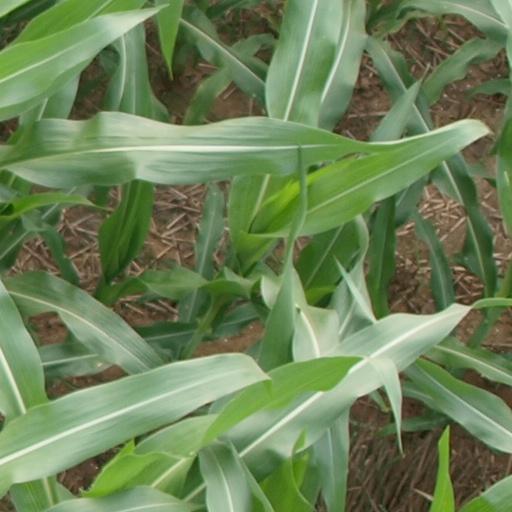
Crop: maize; corn